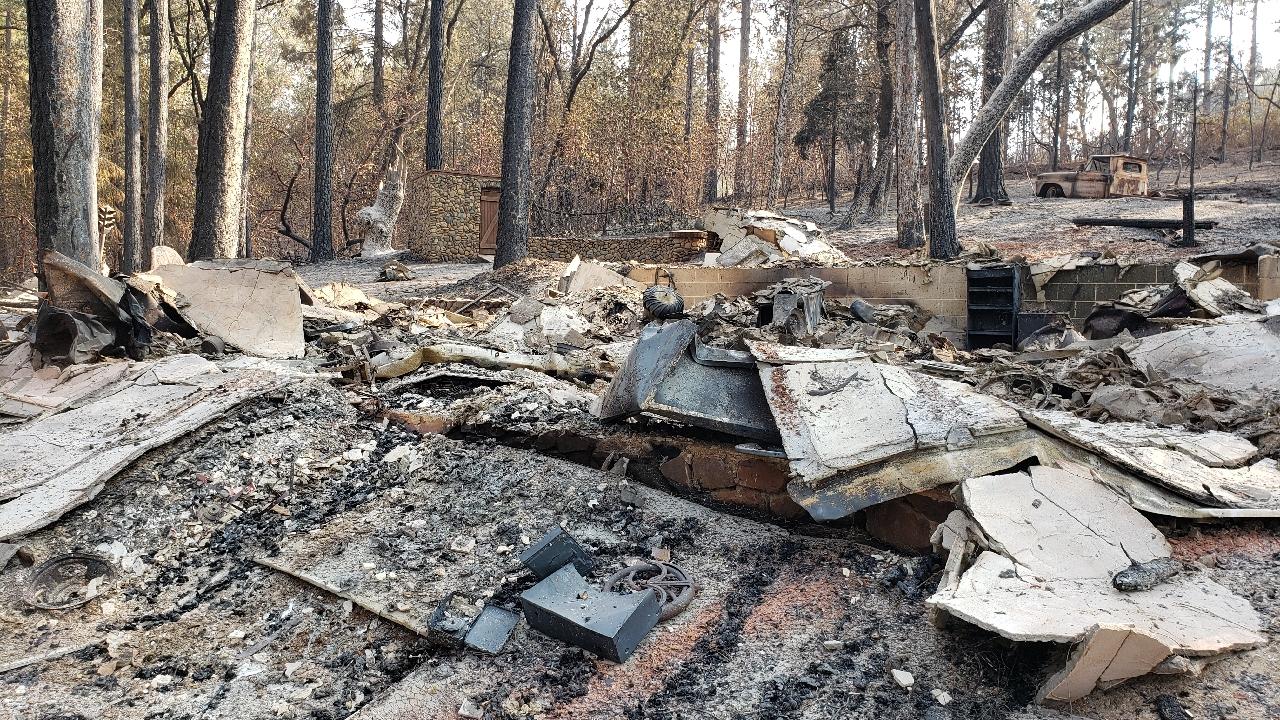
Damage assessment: destroyed